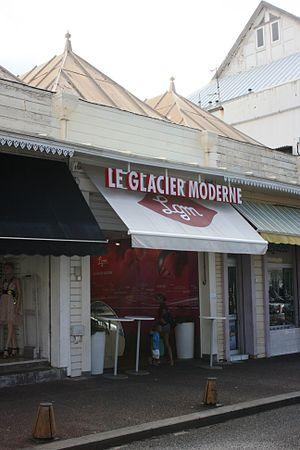
Boutique LGM à Saint-Denis de La Réunion.
Le Glacier Moderne, ou LGM, est une franchise française de glaciers implantée à La Réunion et dans plusieurs pays et territoires d'Afrique, tels que le Cameroun et le Sénégal.